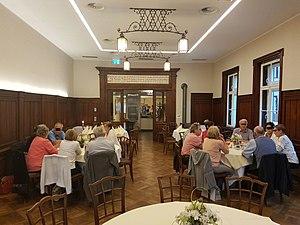
Le ""Hirschensaal"" rénové à l'auberge ""Goldener Hirschen"" à Bregenz, Vorarlberg, Autriche"